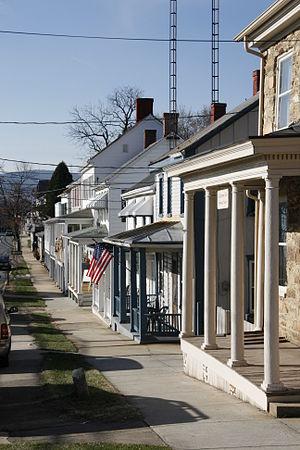
West Main Street, Middletown, Maryland, États-Unis This is an image of a place or building that is listed on the National Register of Historic Places in the United States of America. Its reference number is 03001334